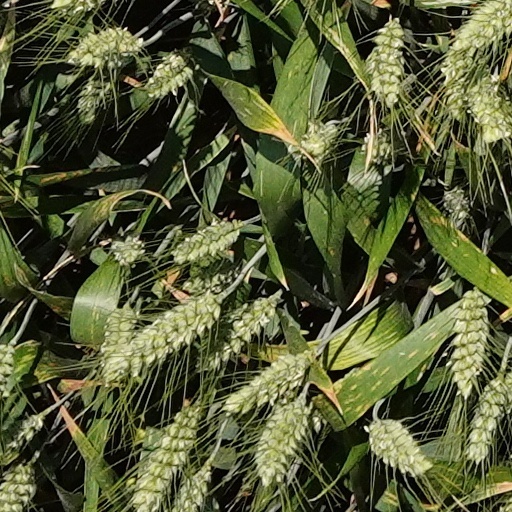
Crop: wheat